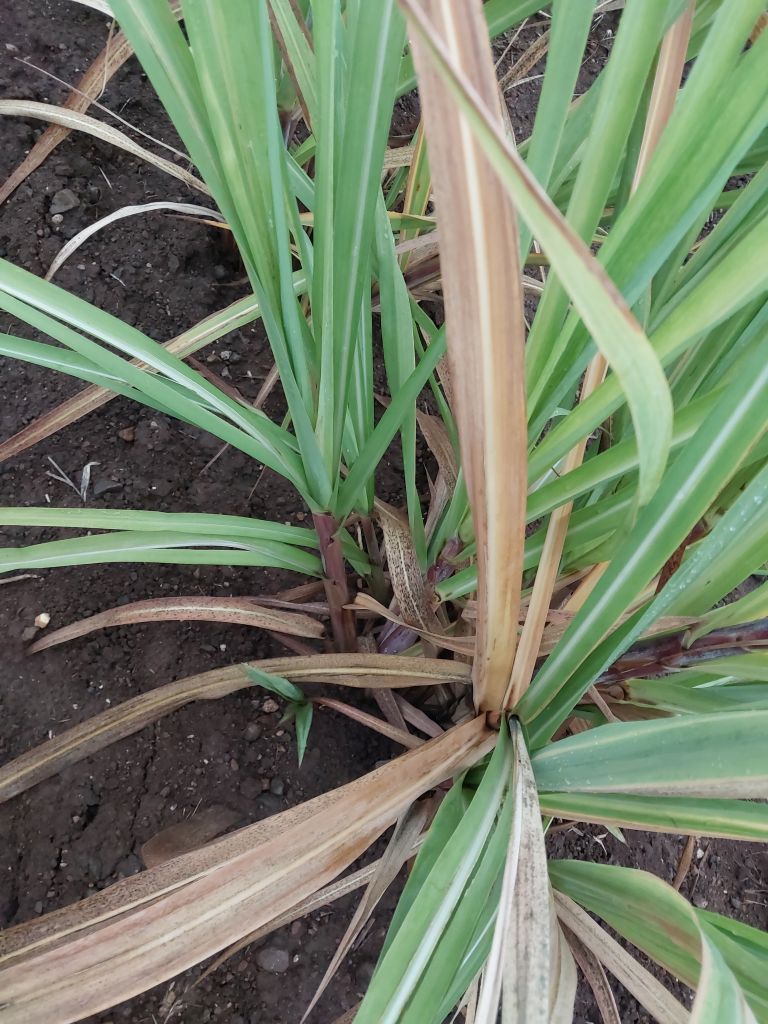
Label: Yellow Leaf